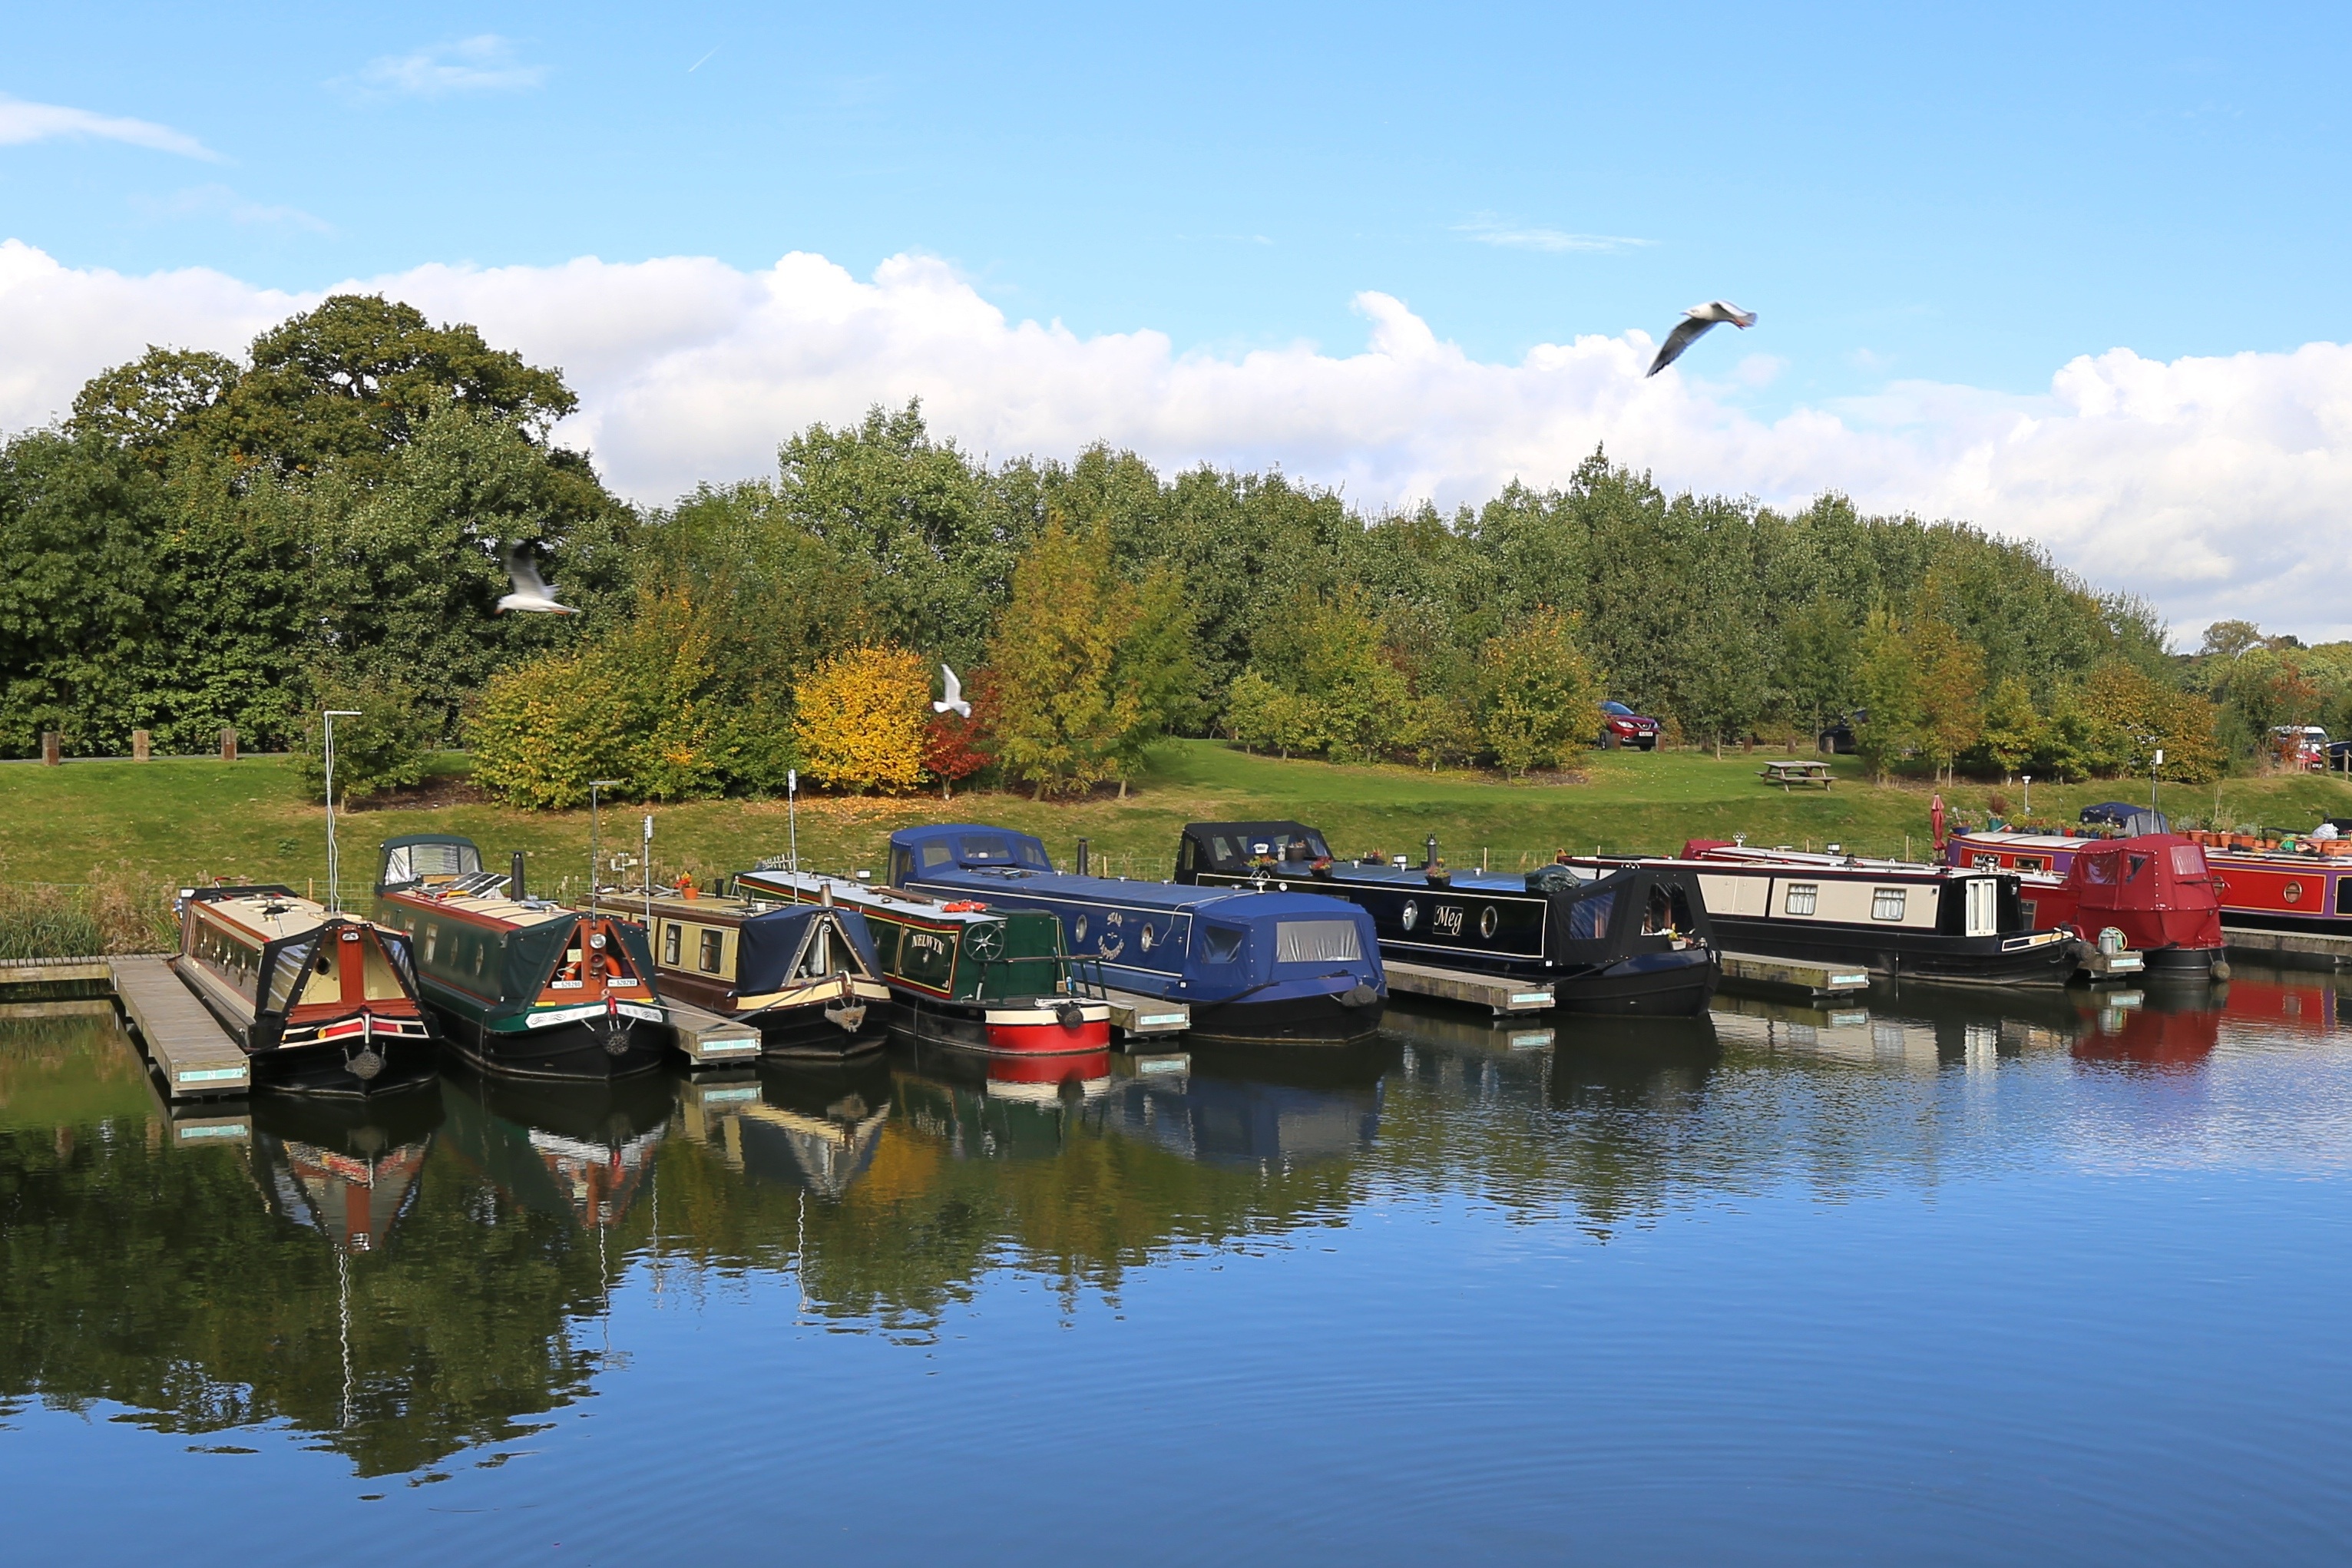
sea, water, dock, boat, lake, river, canal, reflection, vehicle, bay, marina, waterway, body of water, boating, narrowboat, canal boat, long boat, house boat, british waterways